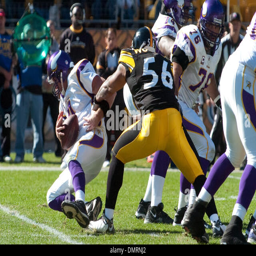
american football player is sacked by american football player in a game